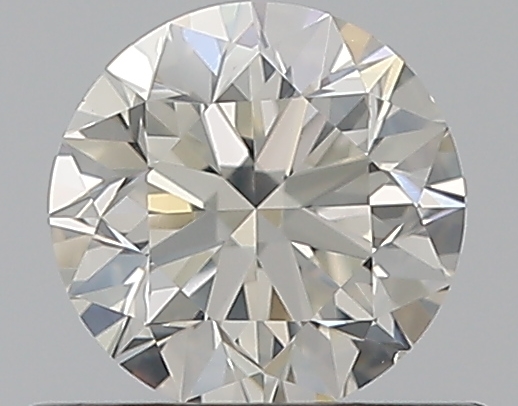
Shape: round
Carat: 0.5
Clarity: SI1
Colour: J
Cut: VG
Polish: EX
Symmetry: VG
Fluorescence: F
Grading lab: GIA
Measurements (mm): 4.94 x 4.98 x 3.17